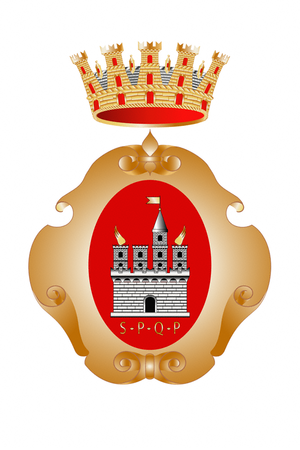
Penne est une commune italienne d'environ 11 990 habitants, située dans la province de Pescara, dans la région Abruzzes, en Italie méridionale. Elle est également qualifiée de « Ville de la brique ».